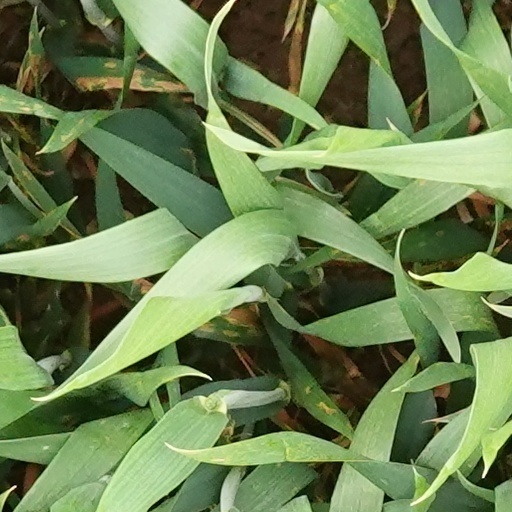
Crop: wheat